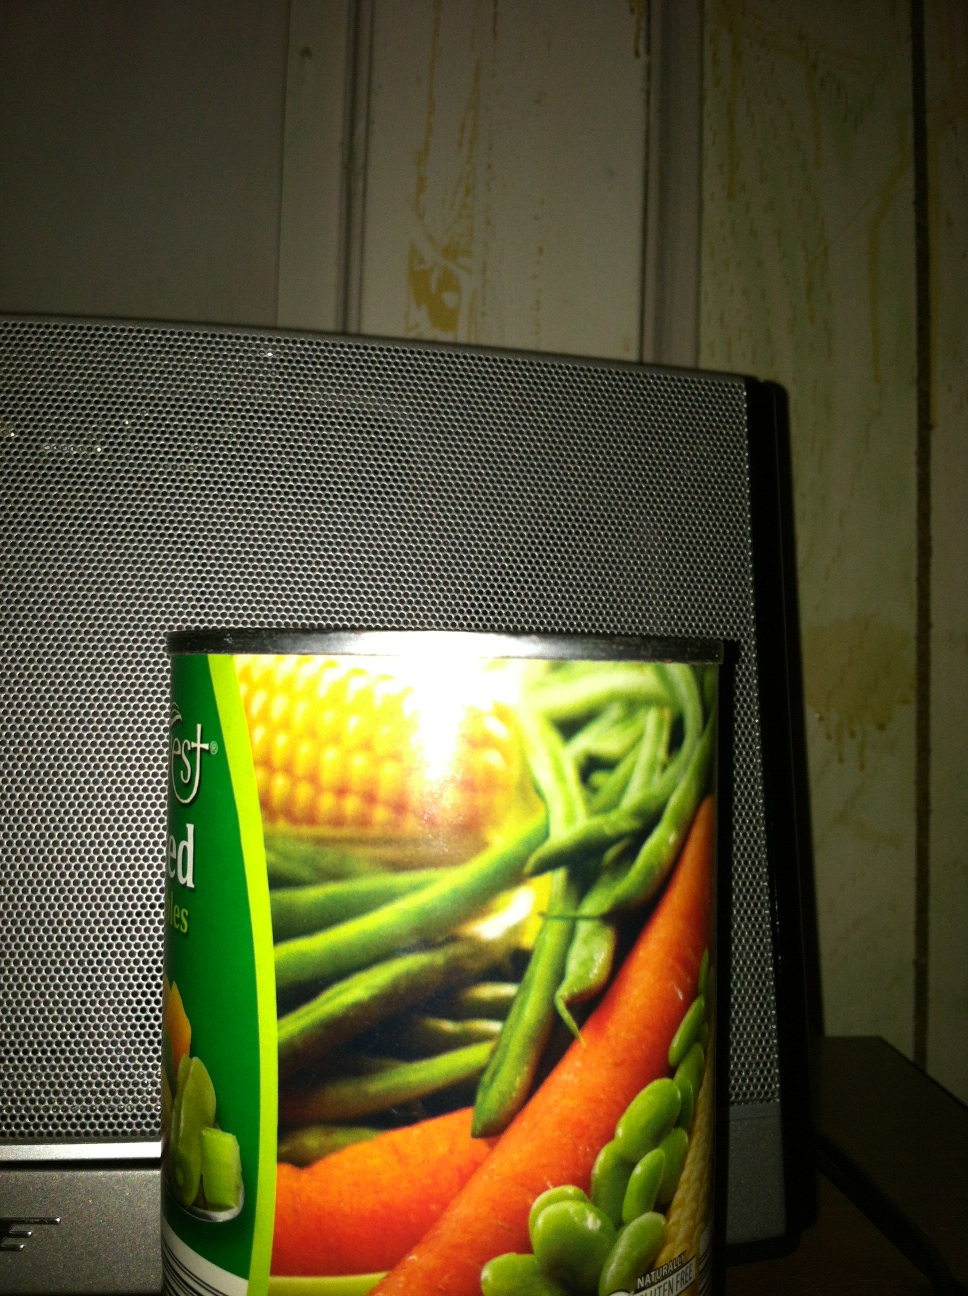Question: Is this corn as well?
Answer: yes